Solomon Kvirkvelia

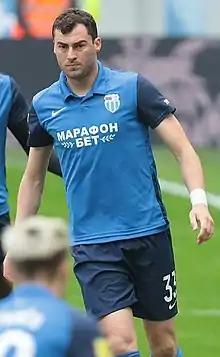
Kvirkvelia with Rotor Volgograd in 2021

Solomon "Saba" Kvirkvelia (born 6 February 1992) is a Georgian professional footballer who plays as a centre-back for Erovnuli Liga club Torpedo Kutaisi and the Georgia national team.